Billy Joe Rish

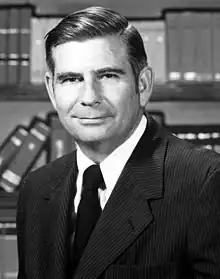
Rish in 1974

Billy Joe Rish (September 10, 1932 – May 17, 2008) was an American politician. He served as a Democratic member for the 8th and 9th district of the Florida House of Representatives.